Water management in Greater Mexico City

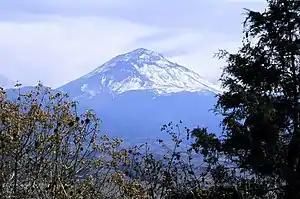
Popocatépetl, the largest peak in the mountains surrounding Mexico city.

The climate of the Valley of Mexico ranges from a semi-arid belt in the north to a tropical one in the south. The valley receives about of annual rainfall, which is concentrated from June through to September/October with little or no precipitation during the remainder of the year. There are hardly any permanent rivers today. Groundwater is the main water resource in the valley.